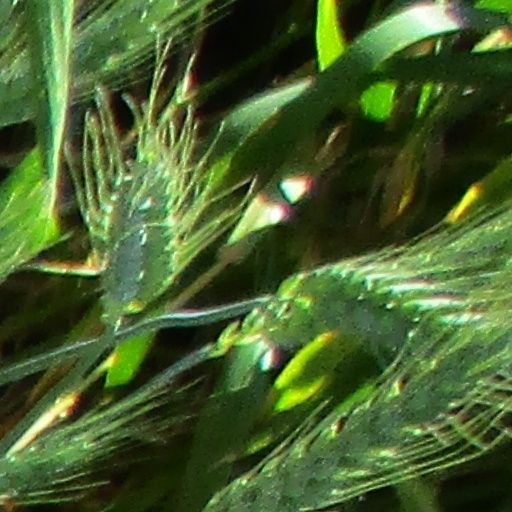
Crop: wheat